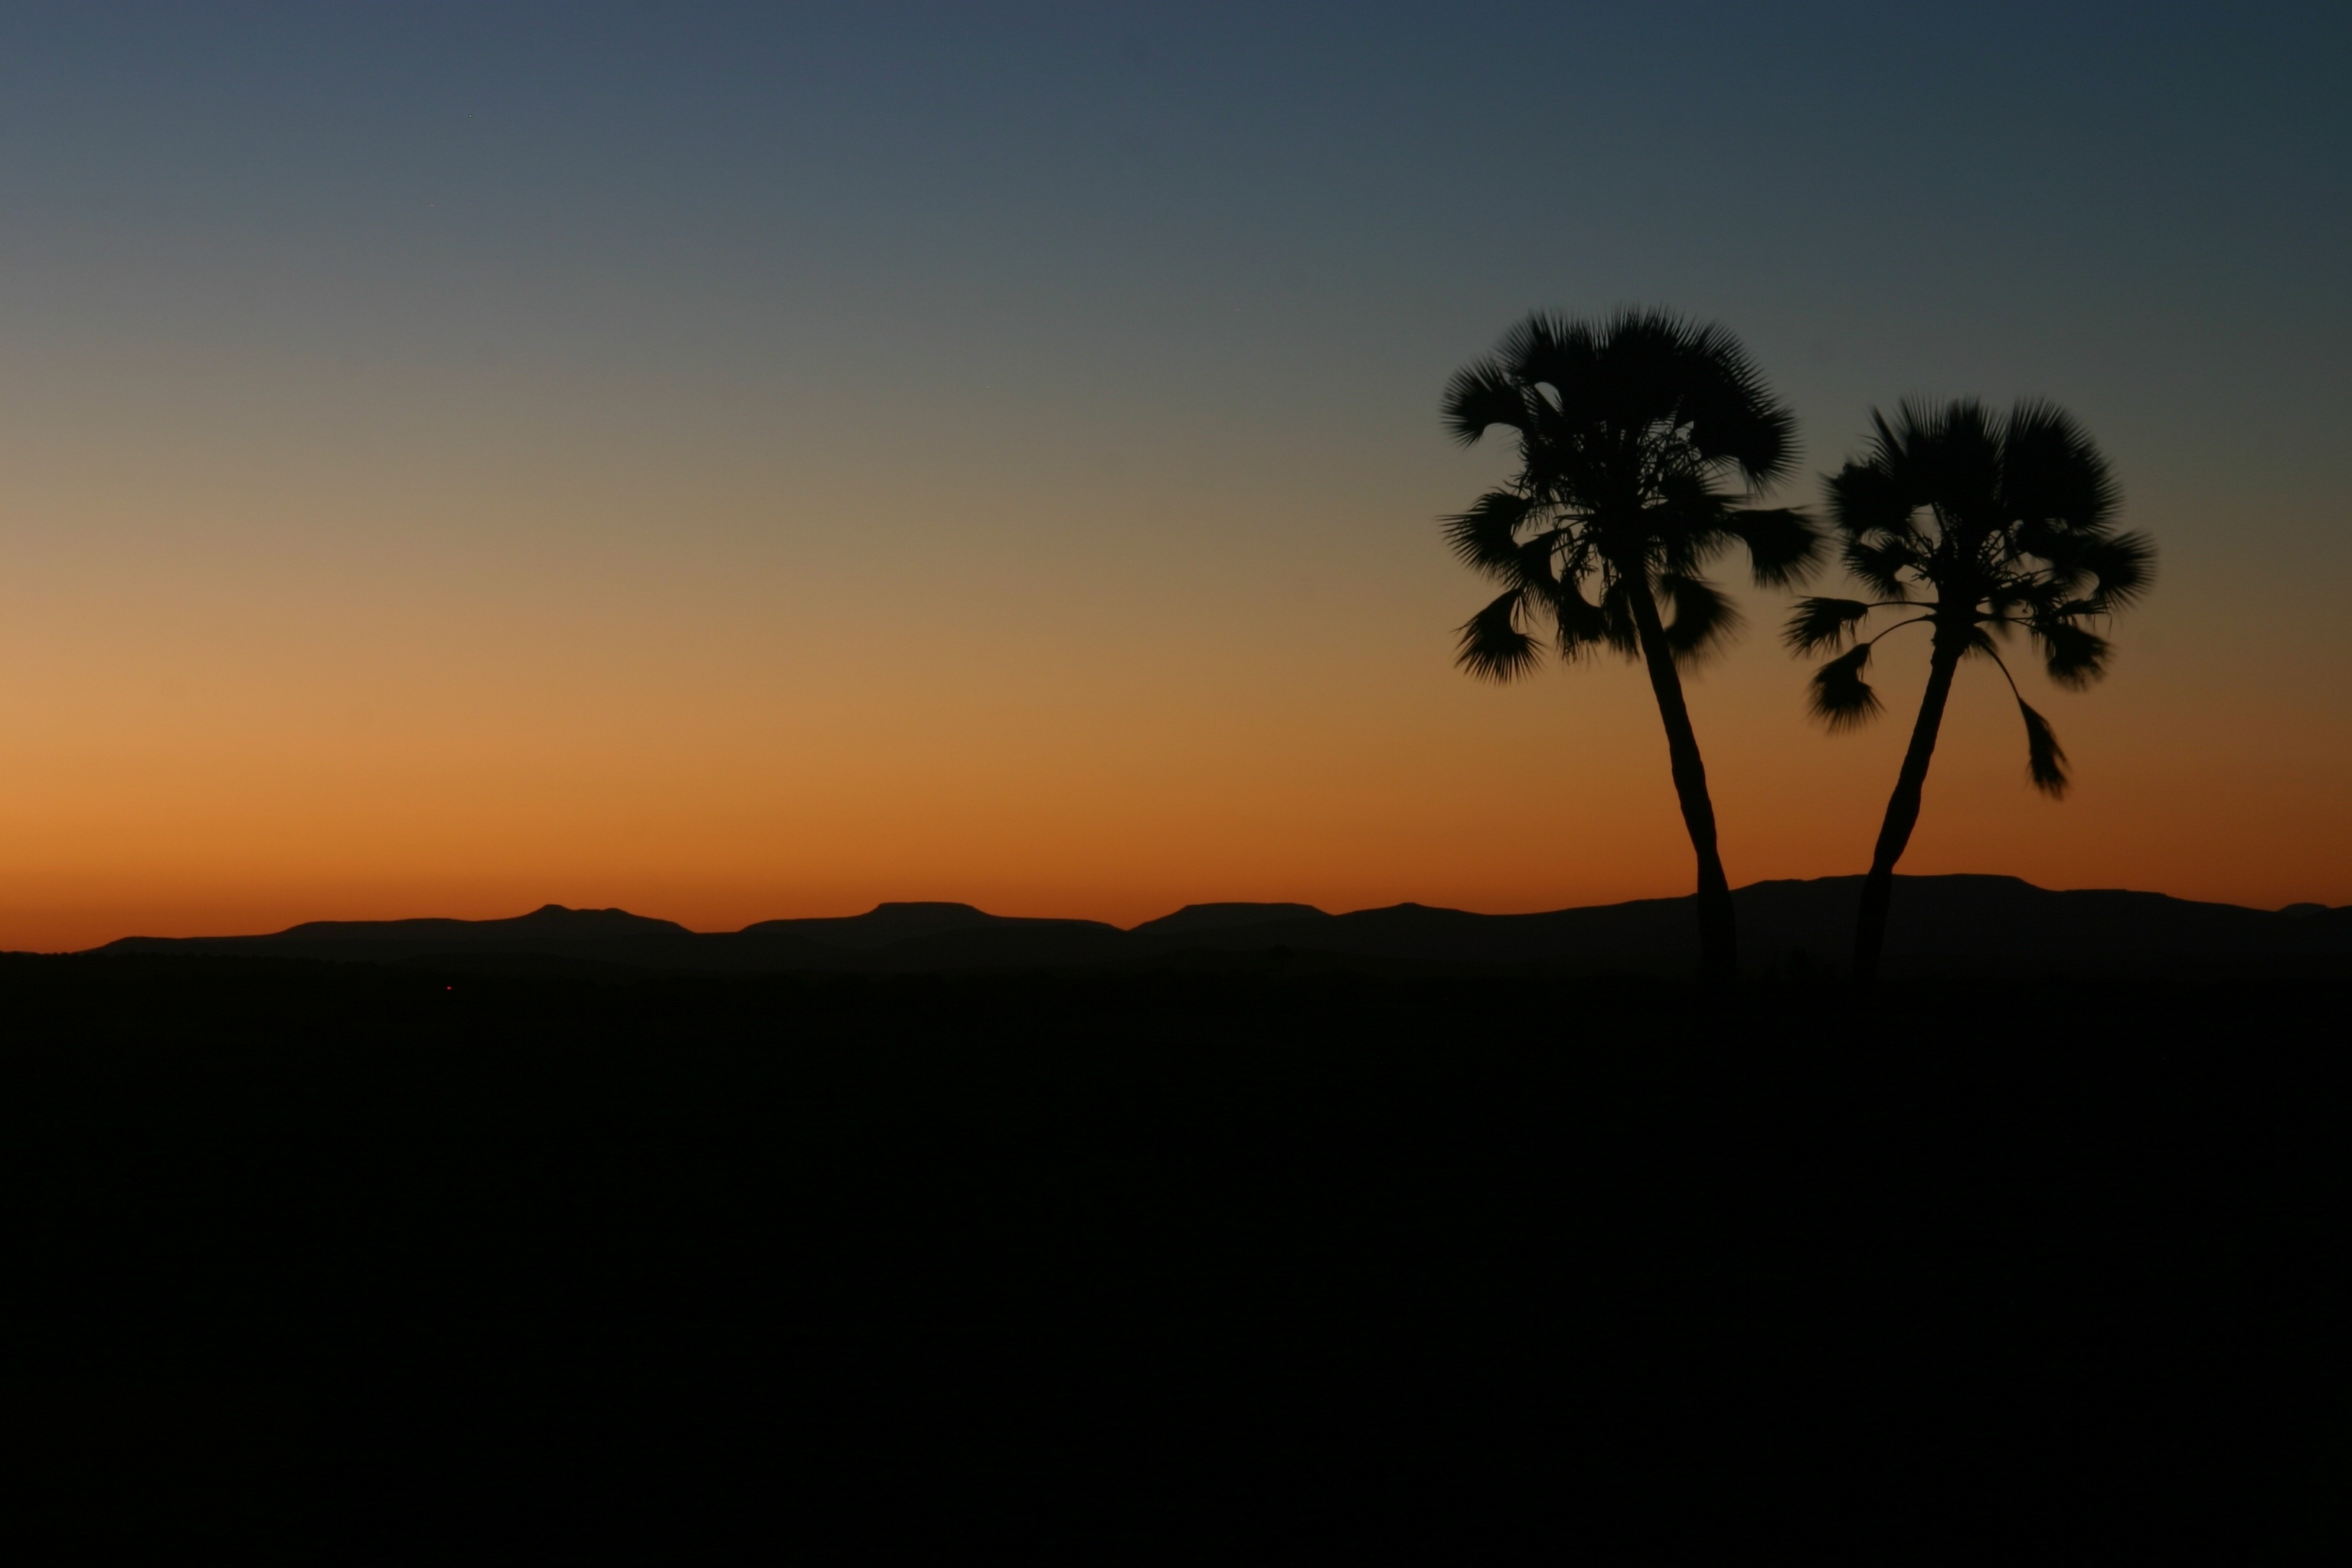
landscape, tree, horizon, silhouette, cloud, sky, sunrise, sunset, field, prairie, palm tree, sunlight, morning, hill, desert, dawn, dusk, evening, savanna, plain, grassland, afterglow, sun set, natural environment, atmospheric phenomenon